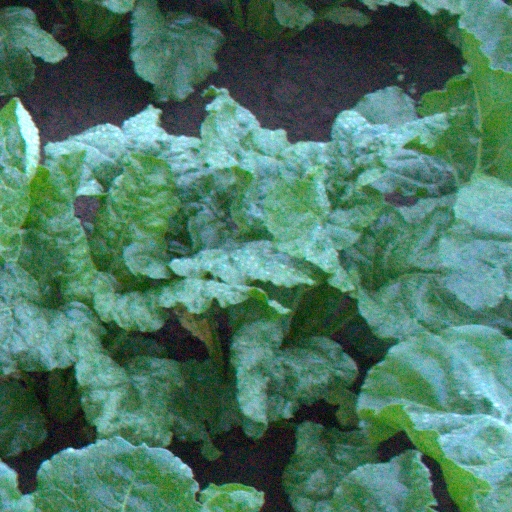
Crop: sugar beet